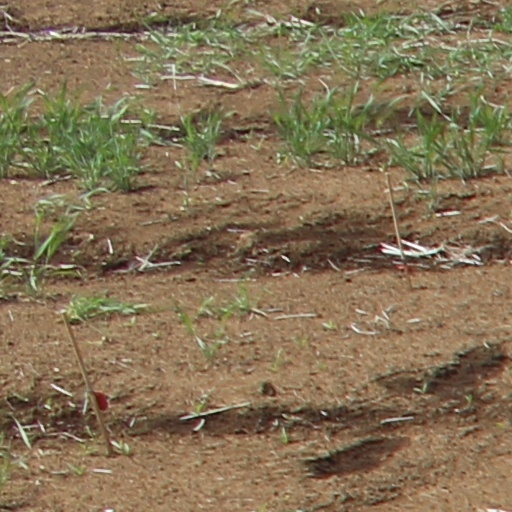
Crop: wheat